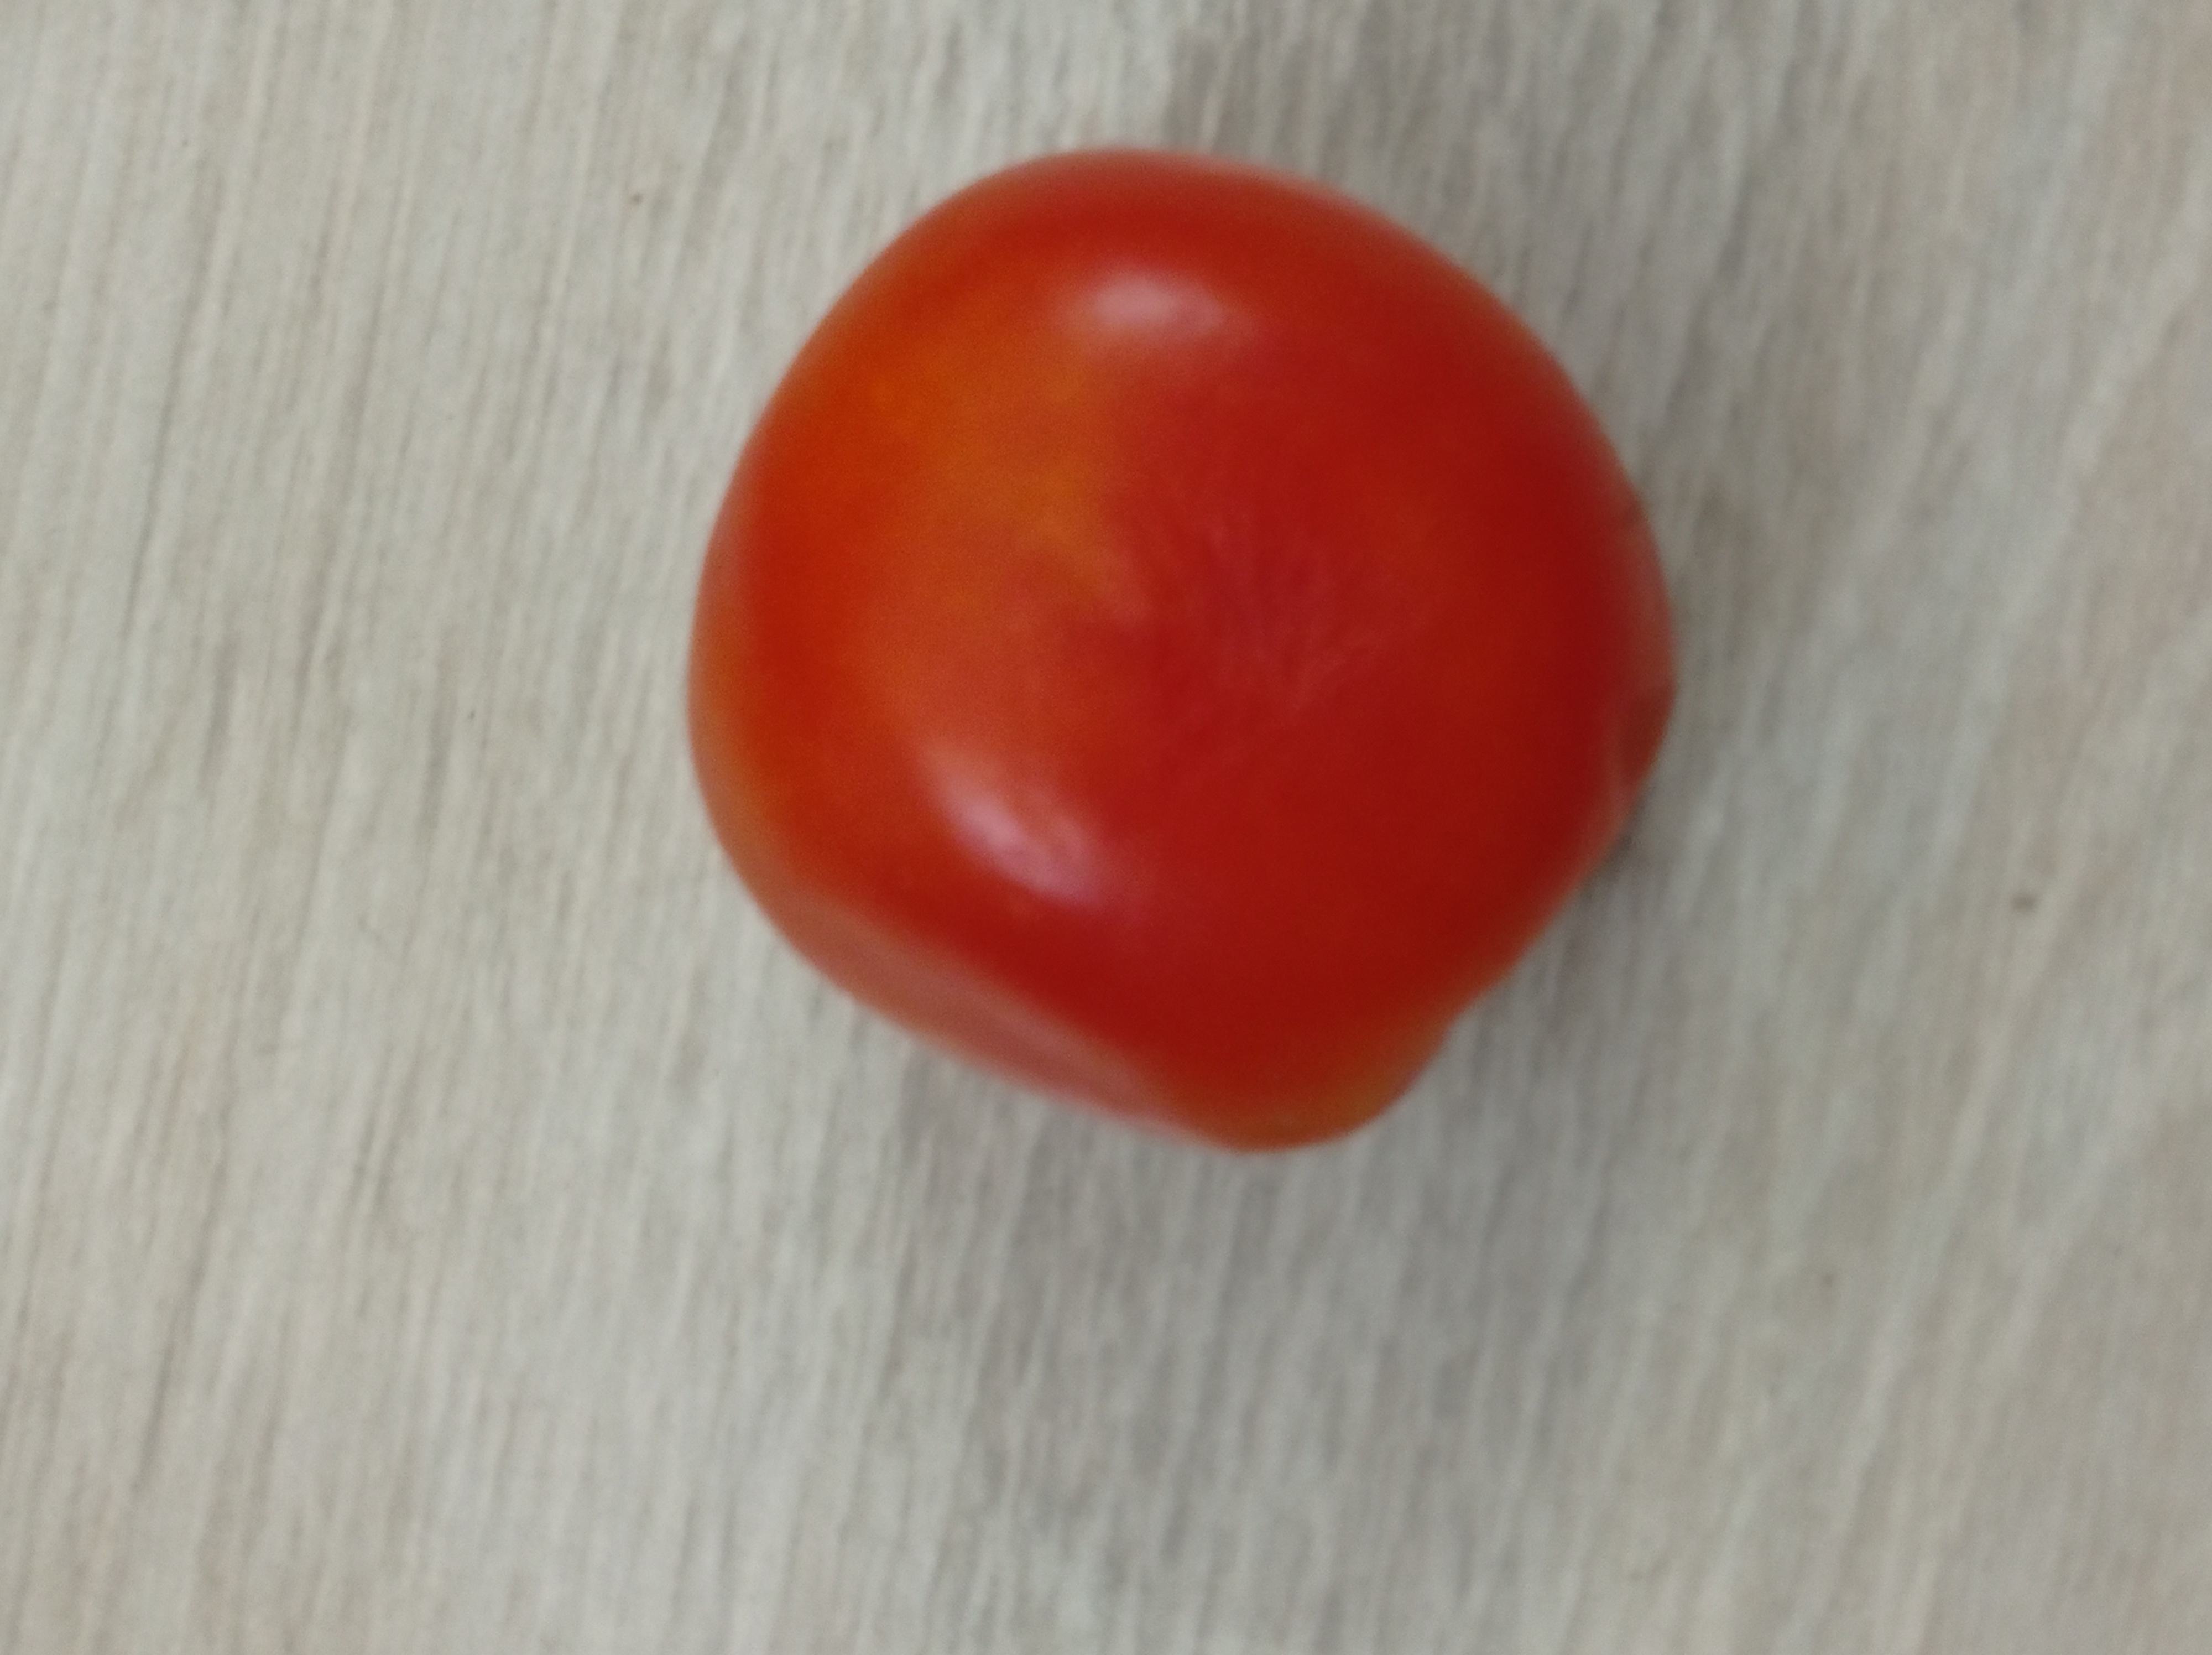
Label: Fresh